Memorials to William Shakespeare

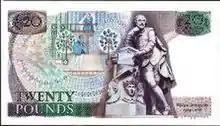
£20 Bank of England note.

New York City's Central Park contains a statue of Shakespeare that was commissioned in 1864 as a celebration of the tricentenary of Shakespeare's birth in 1564. Funds were raised by a performance of "Julius Caesar" in which Edwin Booth took the lead role, with John Wilkes Booth playing Mark Antony. The statue was designed by John Quincy Adams Ward. Following the creation of the statue, in 1873 commissioners proposed that the Mall should be a designated location for sculpture and the statue was moved there, soon to be accompanied by others (in 1986, a replica of the statue was made for the State Theater in Montgomery, Alabama, which has a yearly Shakespeare Festival).